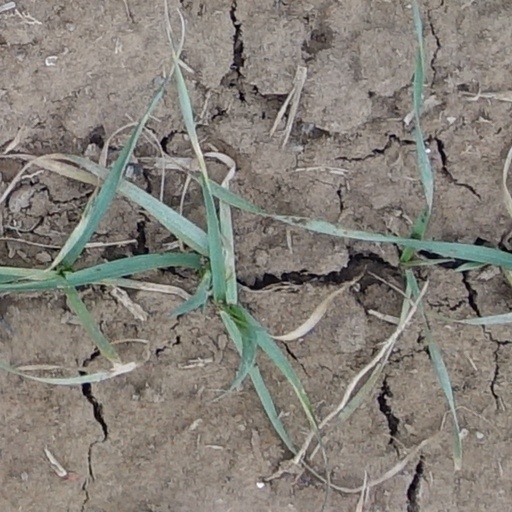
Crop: wheat